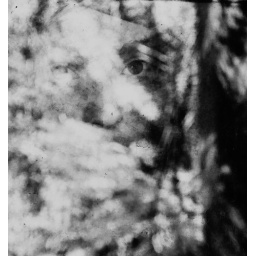
a face in the glass